Mitsumatsu Station (Fukui)

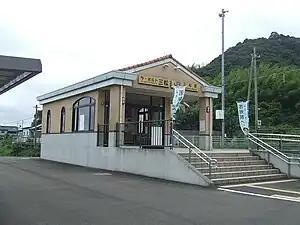
Mitsumatsu Station in August 2009

is a railway station in the town of Takahama, Ōi District, Fukui Prefecture, Japan, operated by West Japan Railway Company (JR West).